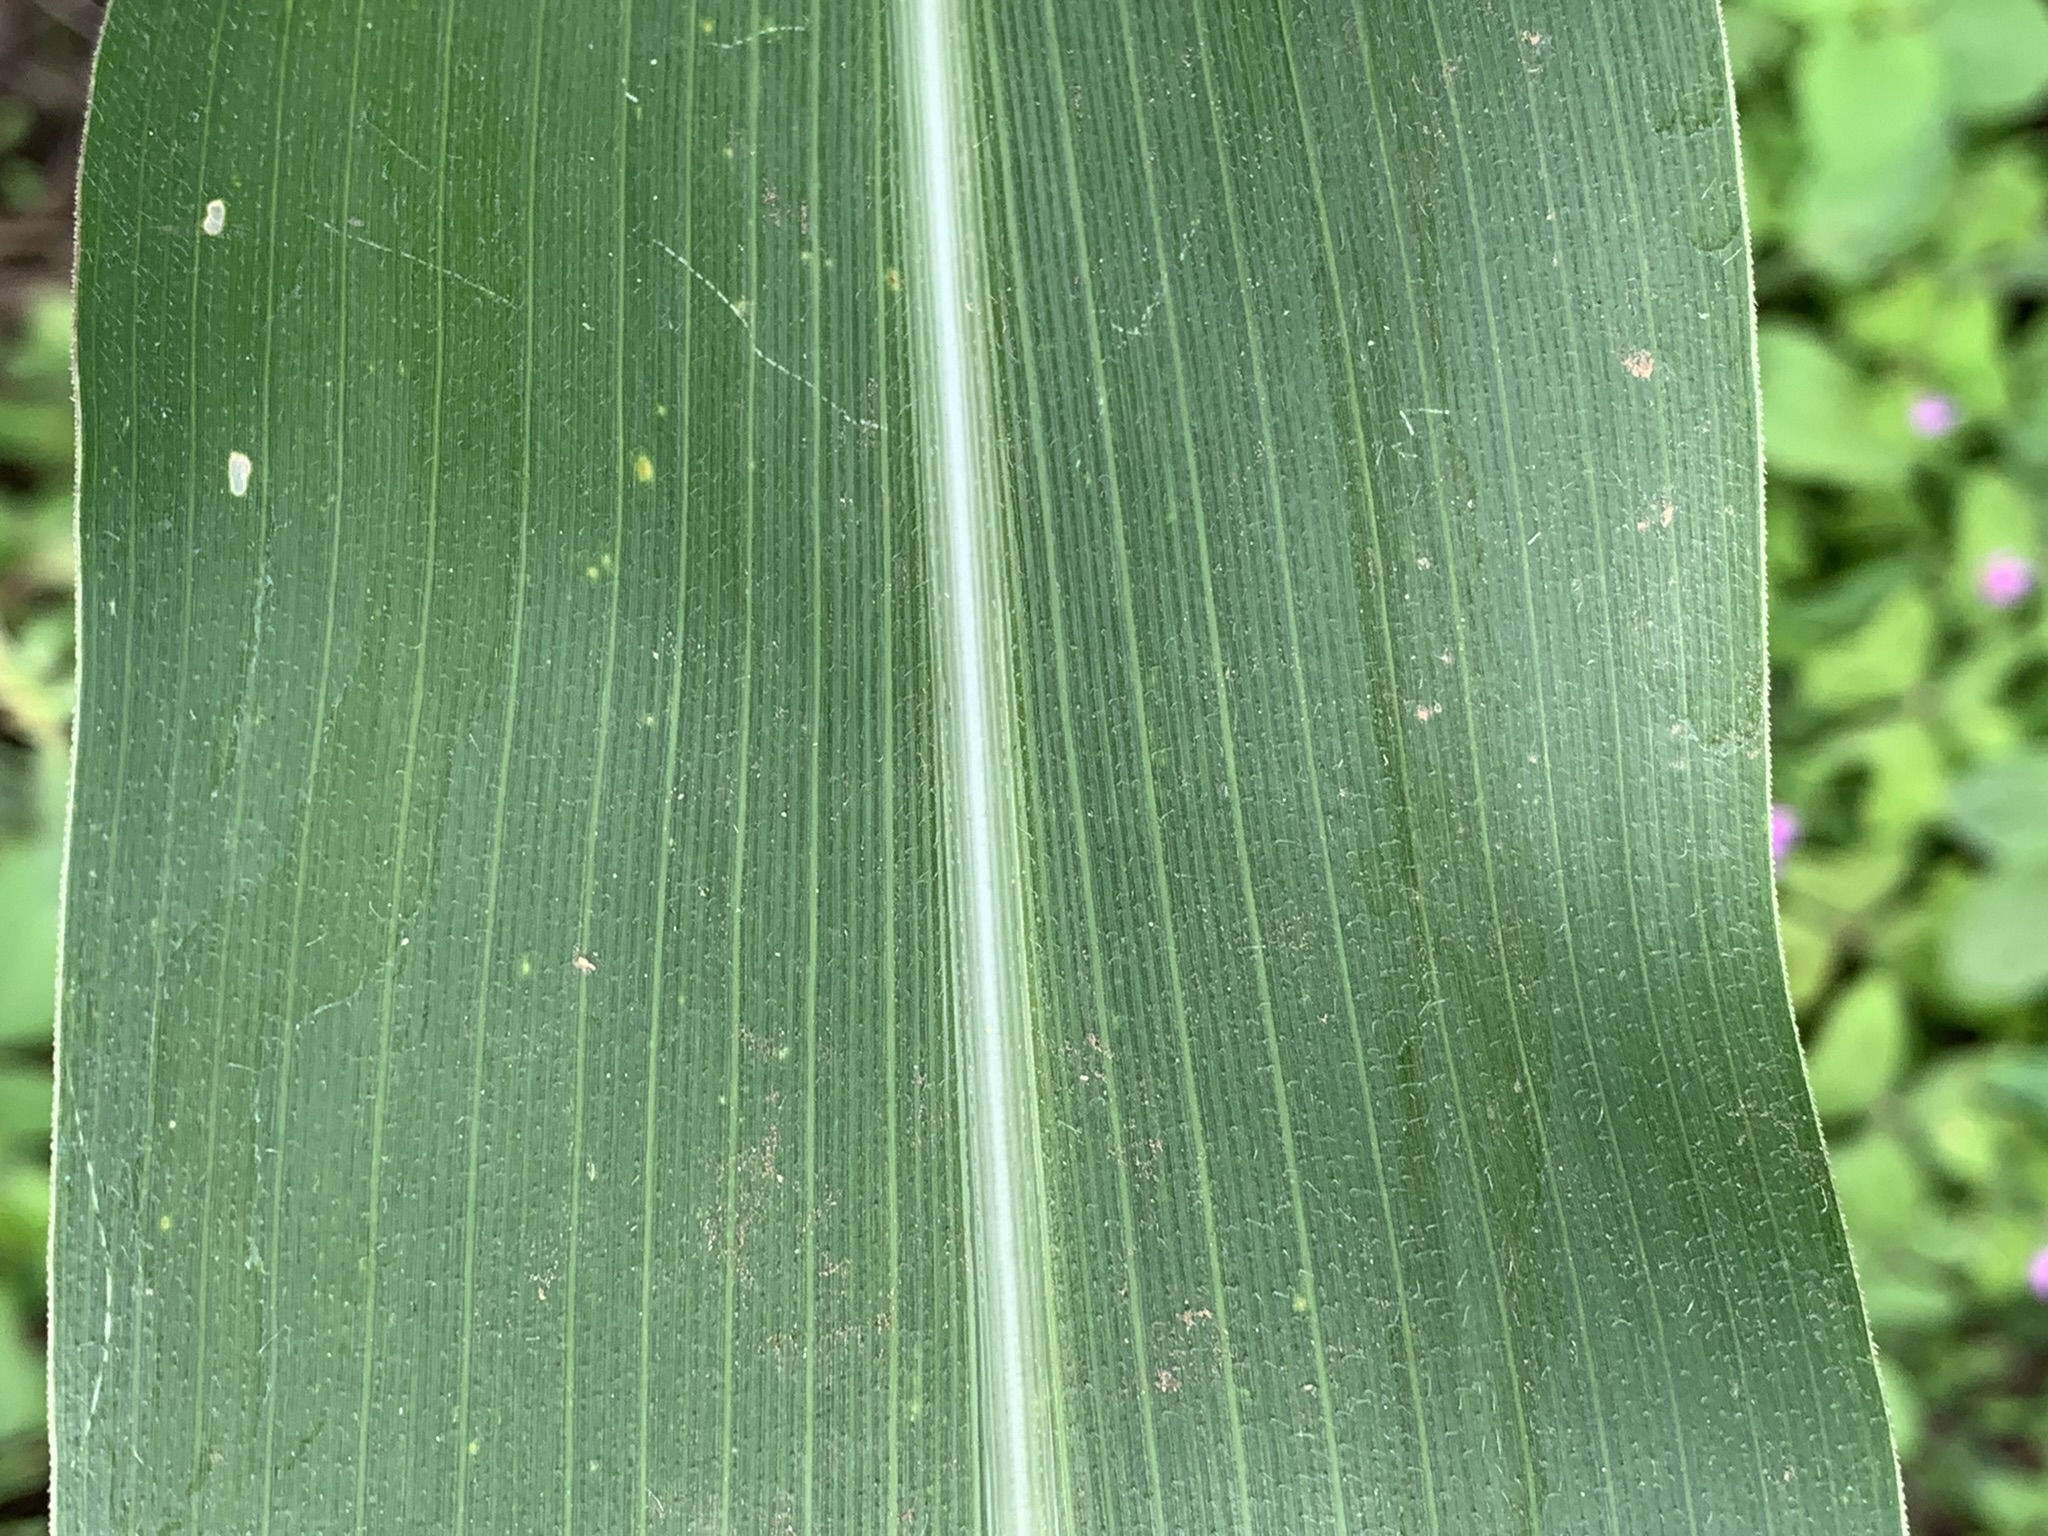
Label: Healthy